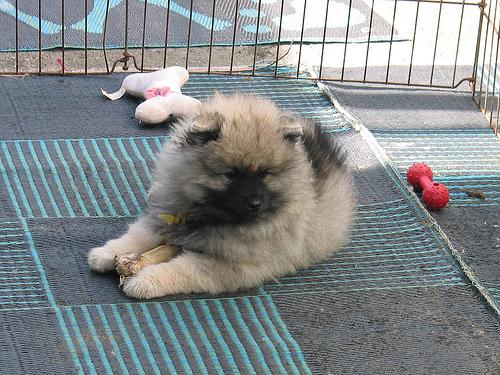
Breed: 223-n000092-keeshond